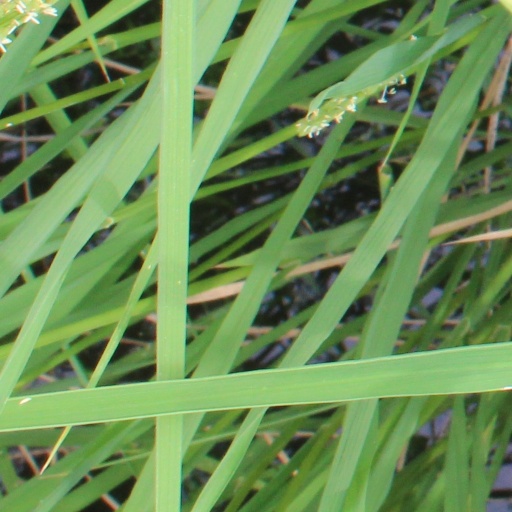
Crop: rice